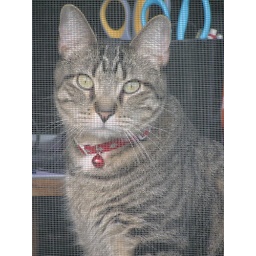
Harley cat in the window